Alsisar

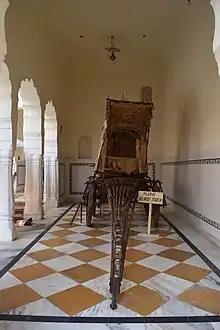
Alsisar Mahal Gallery Source - www.dailypassengerr.com

Like other places in Shekhawati, Alsisar is famous for its castle, "havelis" and cenotaphs.